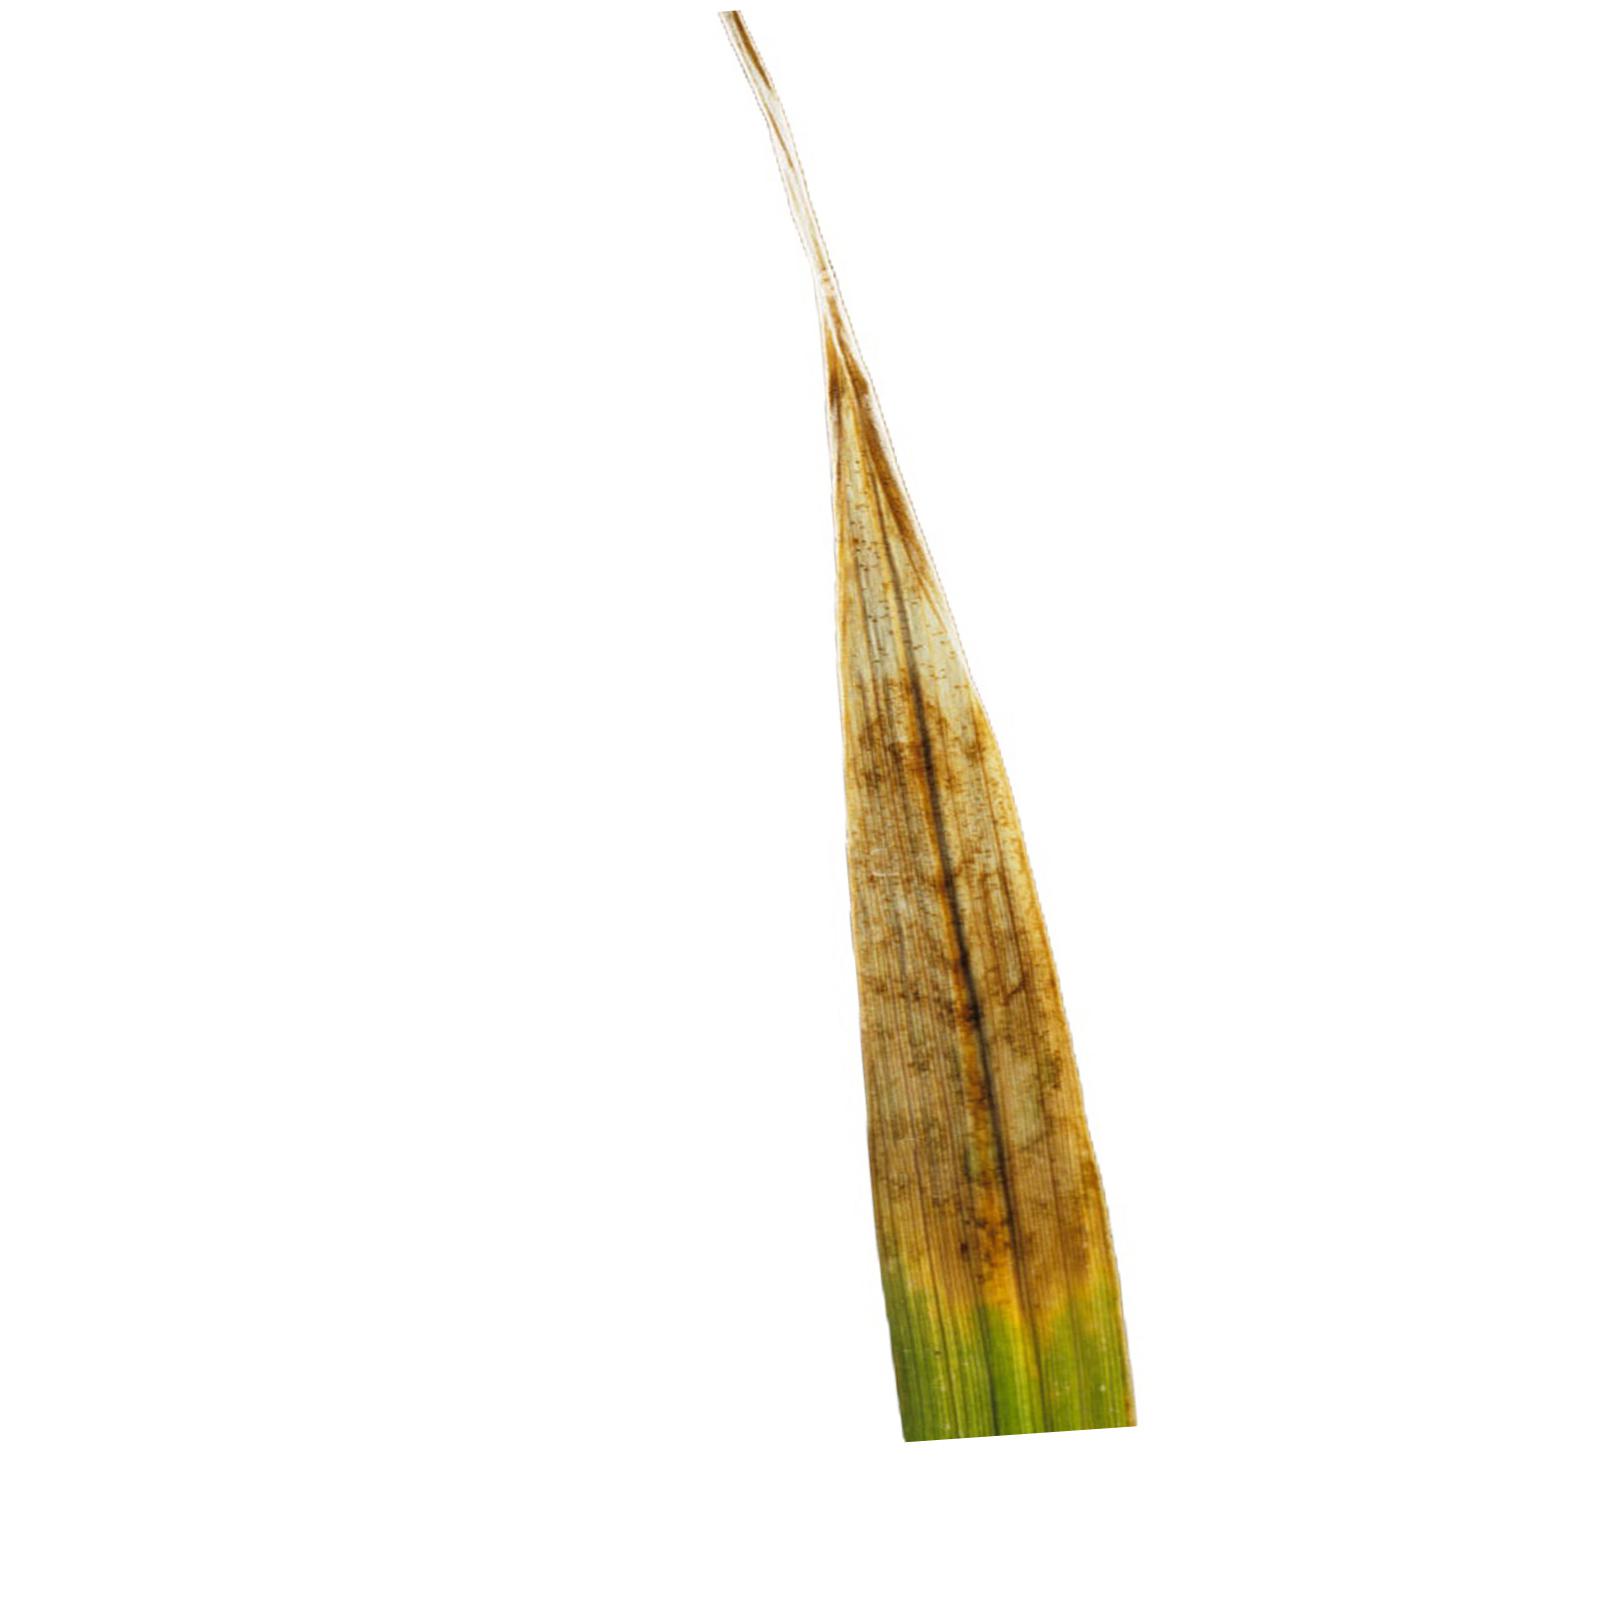
Nhãn: Bệnh Cháy lá ( Leaf scald )